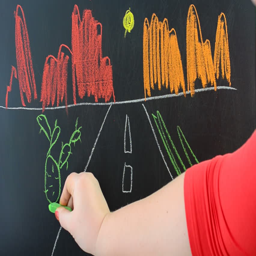
we draw chalk on a board .